Geneva

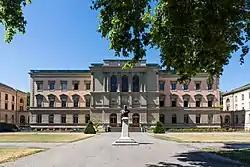
The University of Geneva.

The opera house, the Grand Théâtre de Genève, which officially opened in 1876, was partly destroyed by a fire in 1951 and reopened in 1962. It has the largest stage in Switzerland. It features opera and dance performances, recitals, concerts and, occasionally, theatre. The Victoria Hall is used for classical music concerts. It is the home of the Orchestre de la Suisse Romande.